Essilor

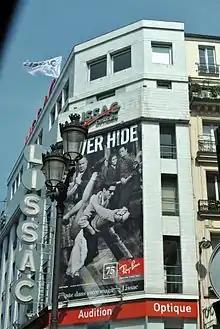
Original Lissac store in Paris

"Silor" (Société Industrielle de Lunetterie et d'Optique Rationnelle) first started under the name "Lissac" in 1931 as a retailer of ophthalmic lenses and frames before becoming a lens manufacturer. In 1959, the same year Essel invented the progressive lens, Lissac made a discovery of its own: the Orma 1000 lens, made from a lightweight material.